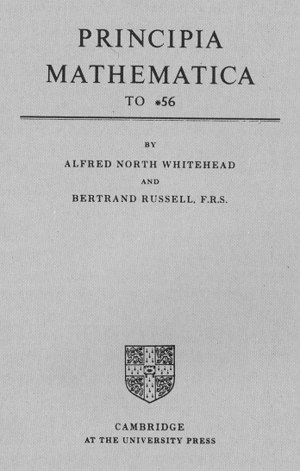
Alfred North Whitehead / Matematik og logik / Principia Mathematica
Forsiden af den forkortede udgave af Principia Mathematica
Alfred North Whitehead var en engelsk matematiker og filosof, som samarbejdede med Bertrand Russell om Principia Mathematica.